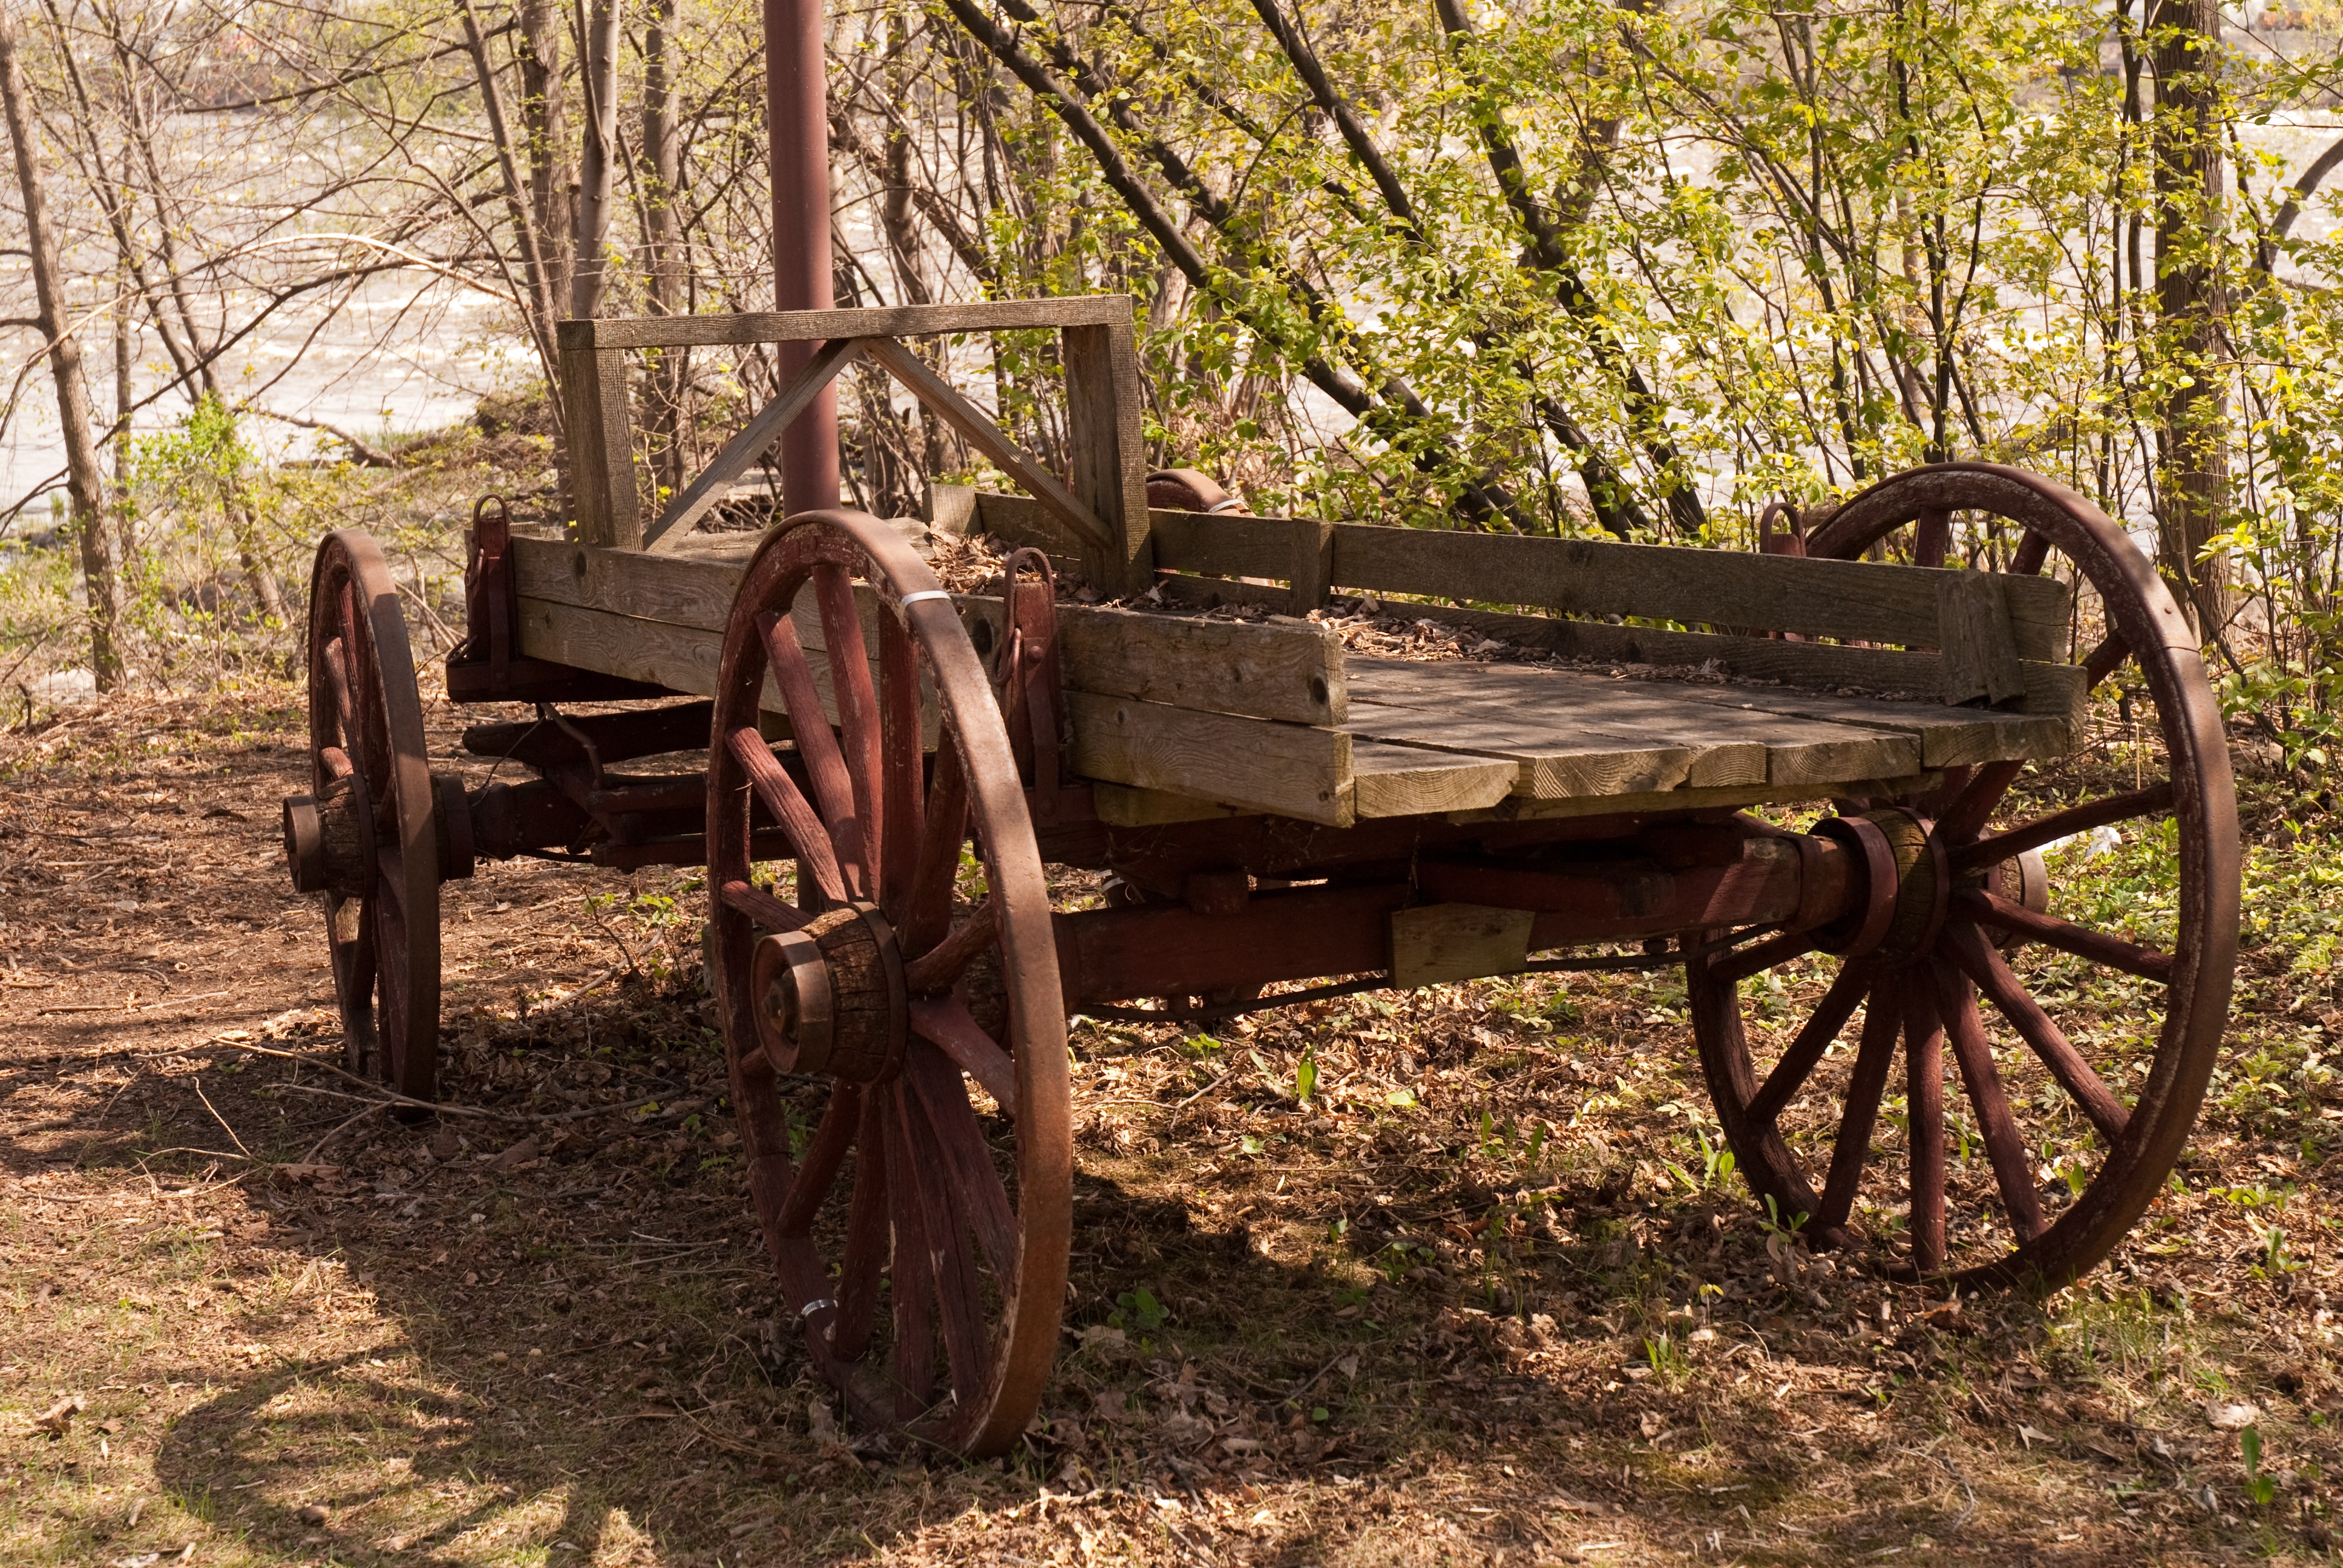
tractor, cart, vehicle, carriage, cannon, plough, agricultural machinery, land vehicle, horse and buggy